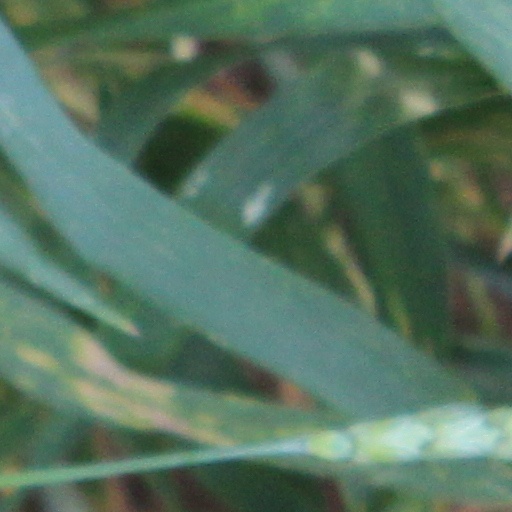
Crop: wheat